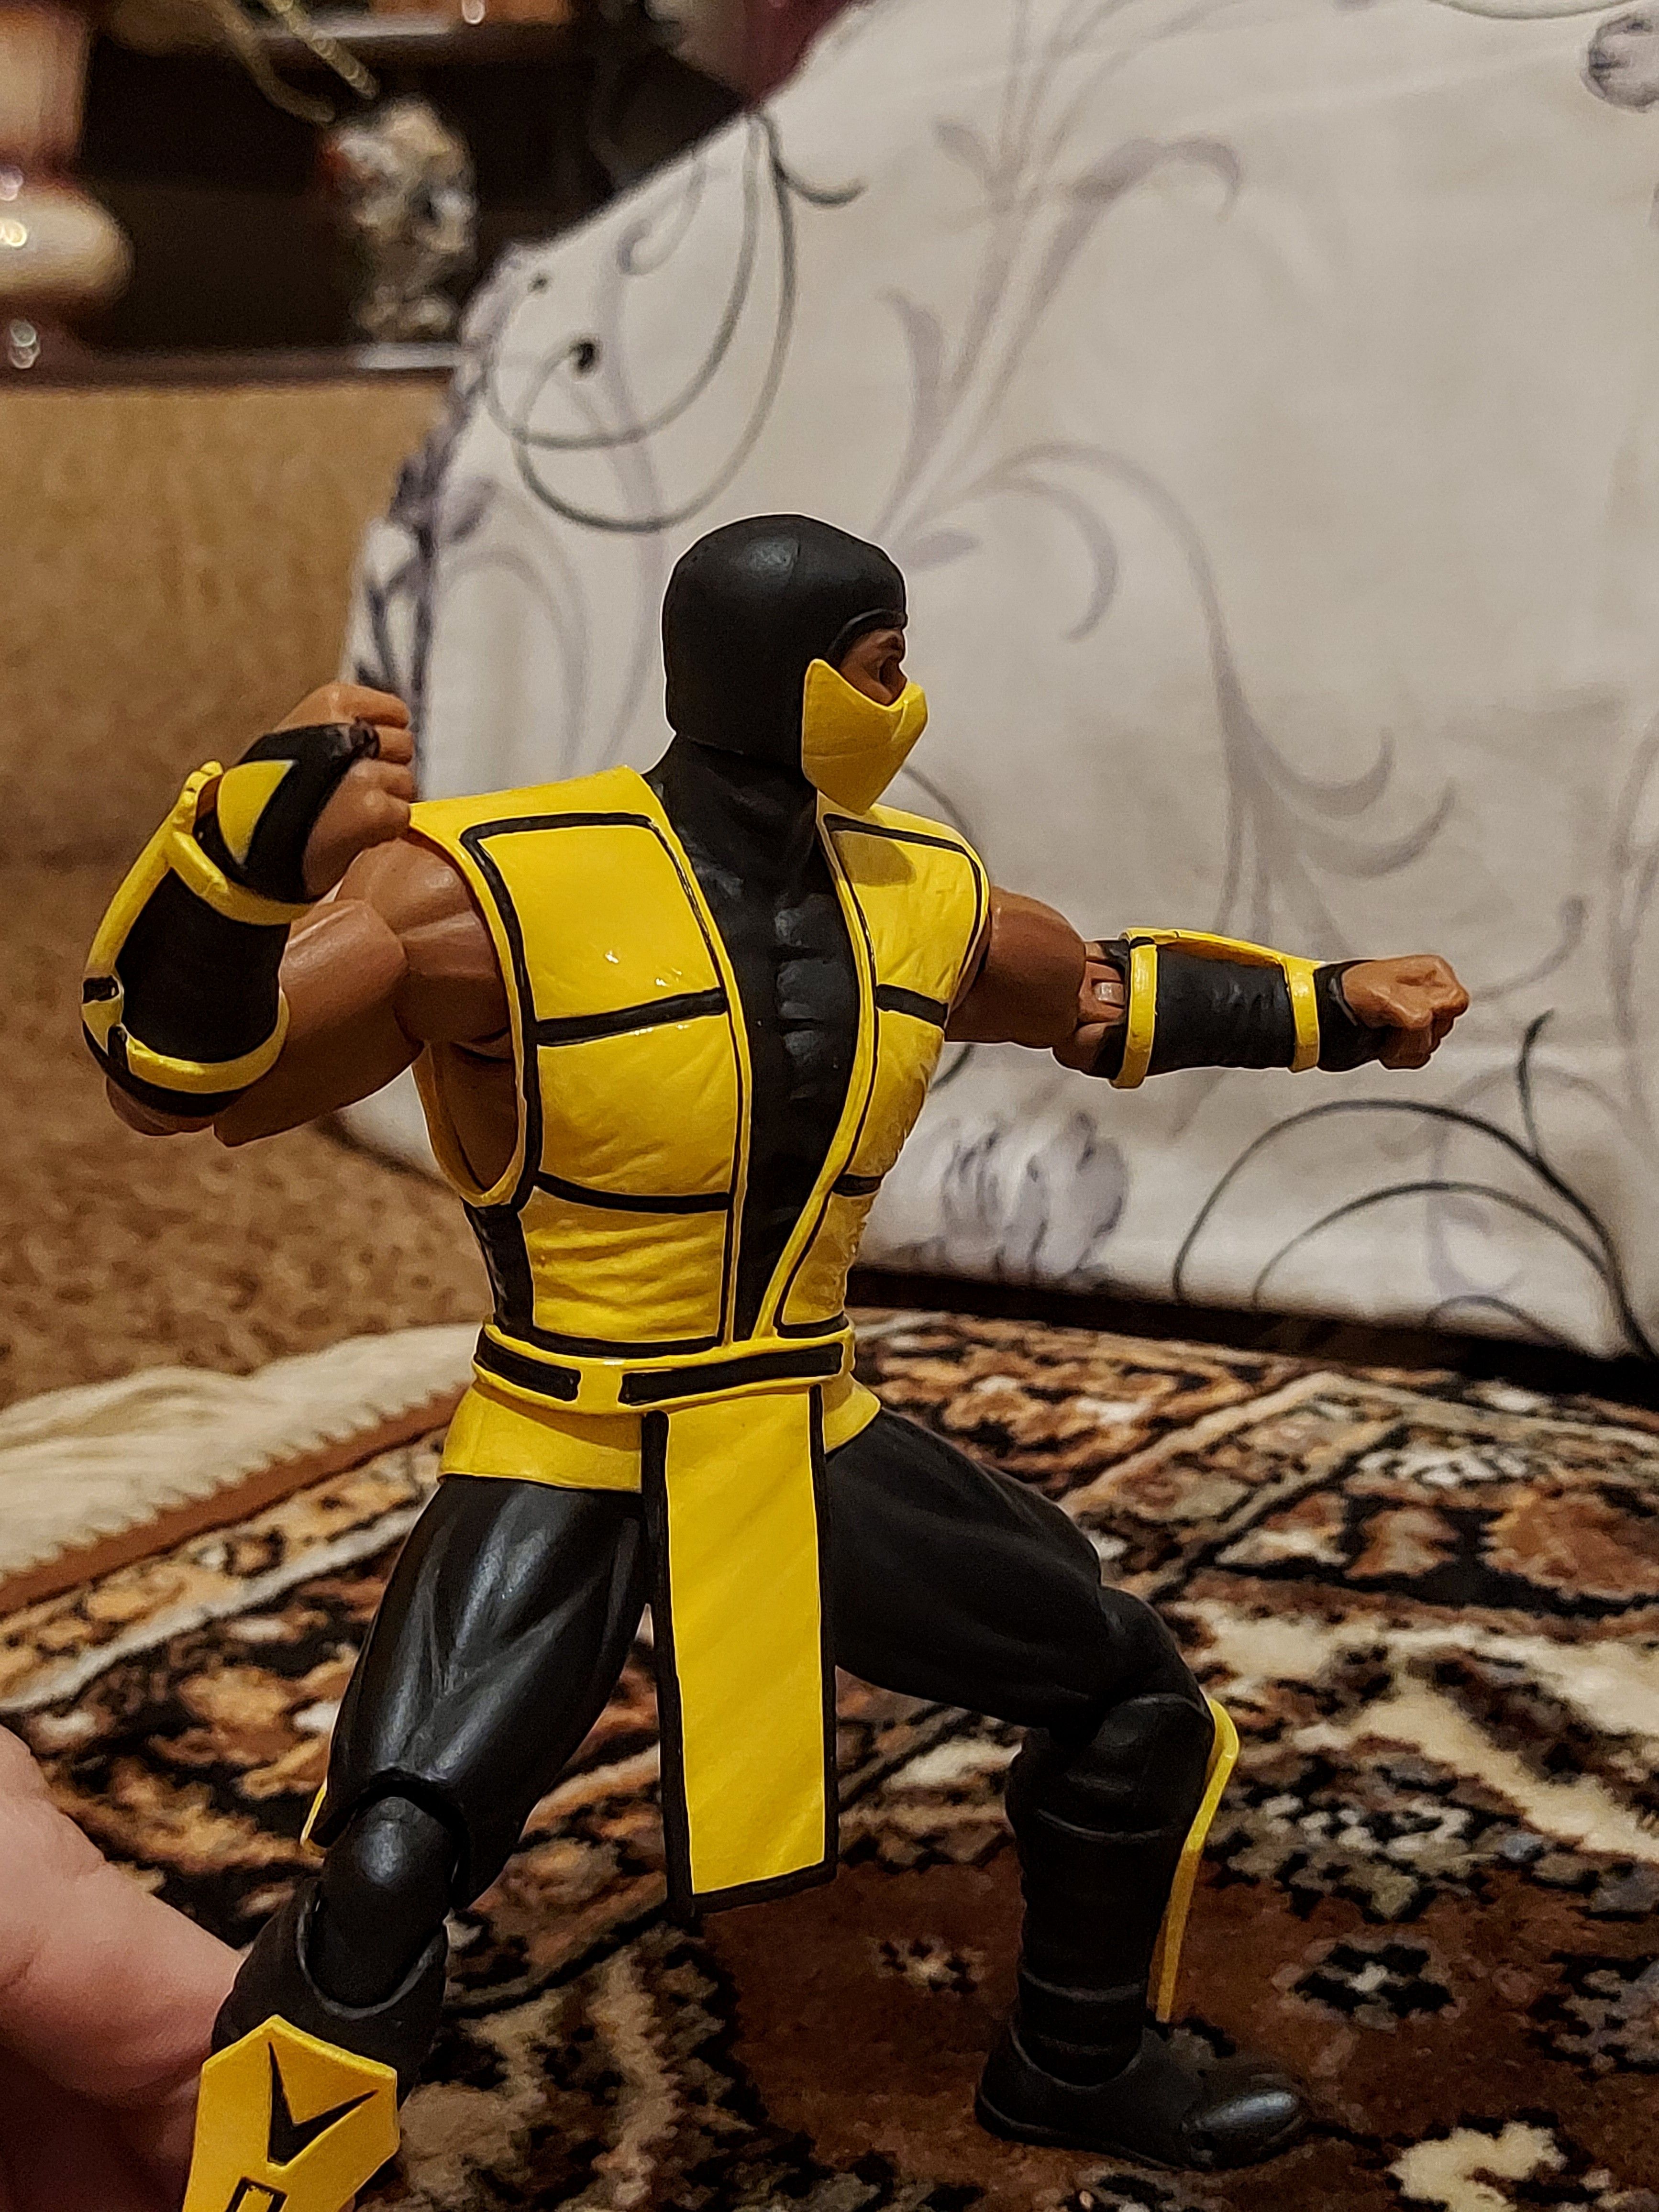
scorpion, storm, collectibles, human, sleeve, gesture, personal protective equipment, workwear, fictional character, uniform, toy, illustration, action figure, fun, belt, fiction, animation, recreation, thigh, costume design, costume, competition event, soil, figurine, crew